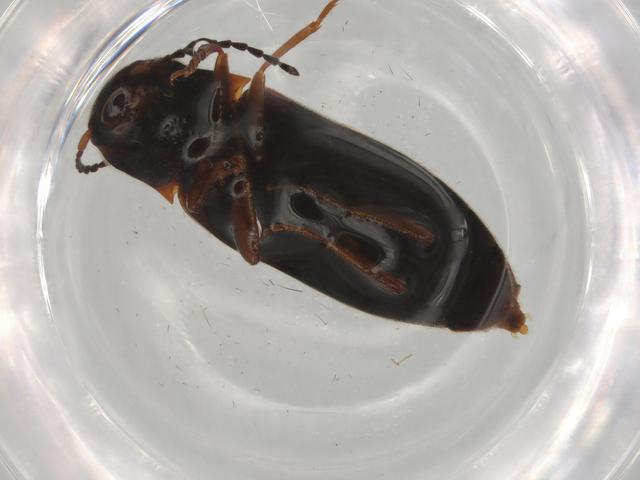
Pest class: clickbeetles_wireworms